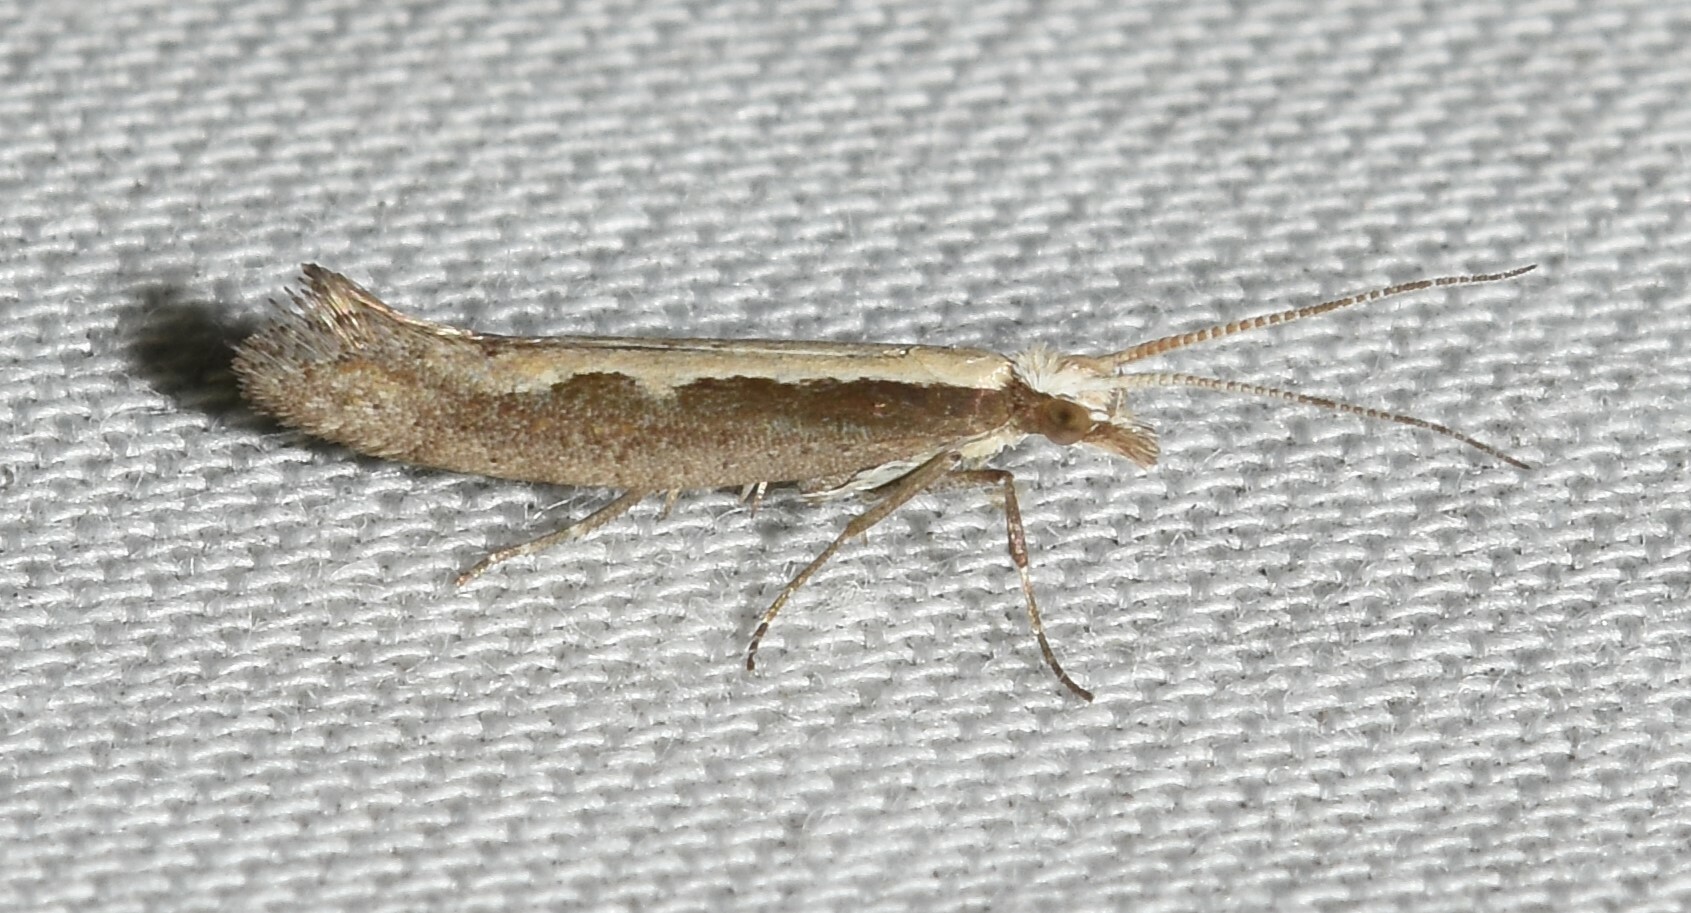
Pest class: diamondback_moth